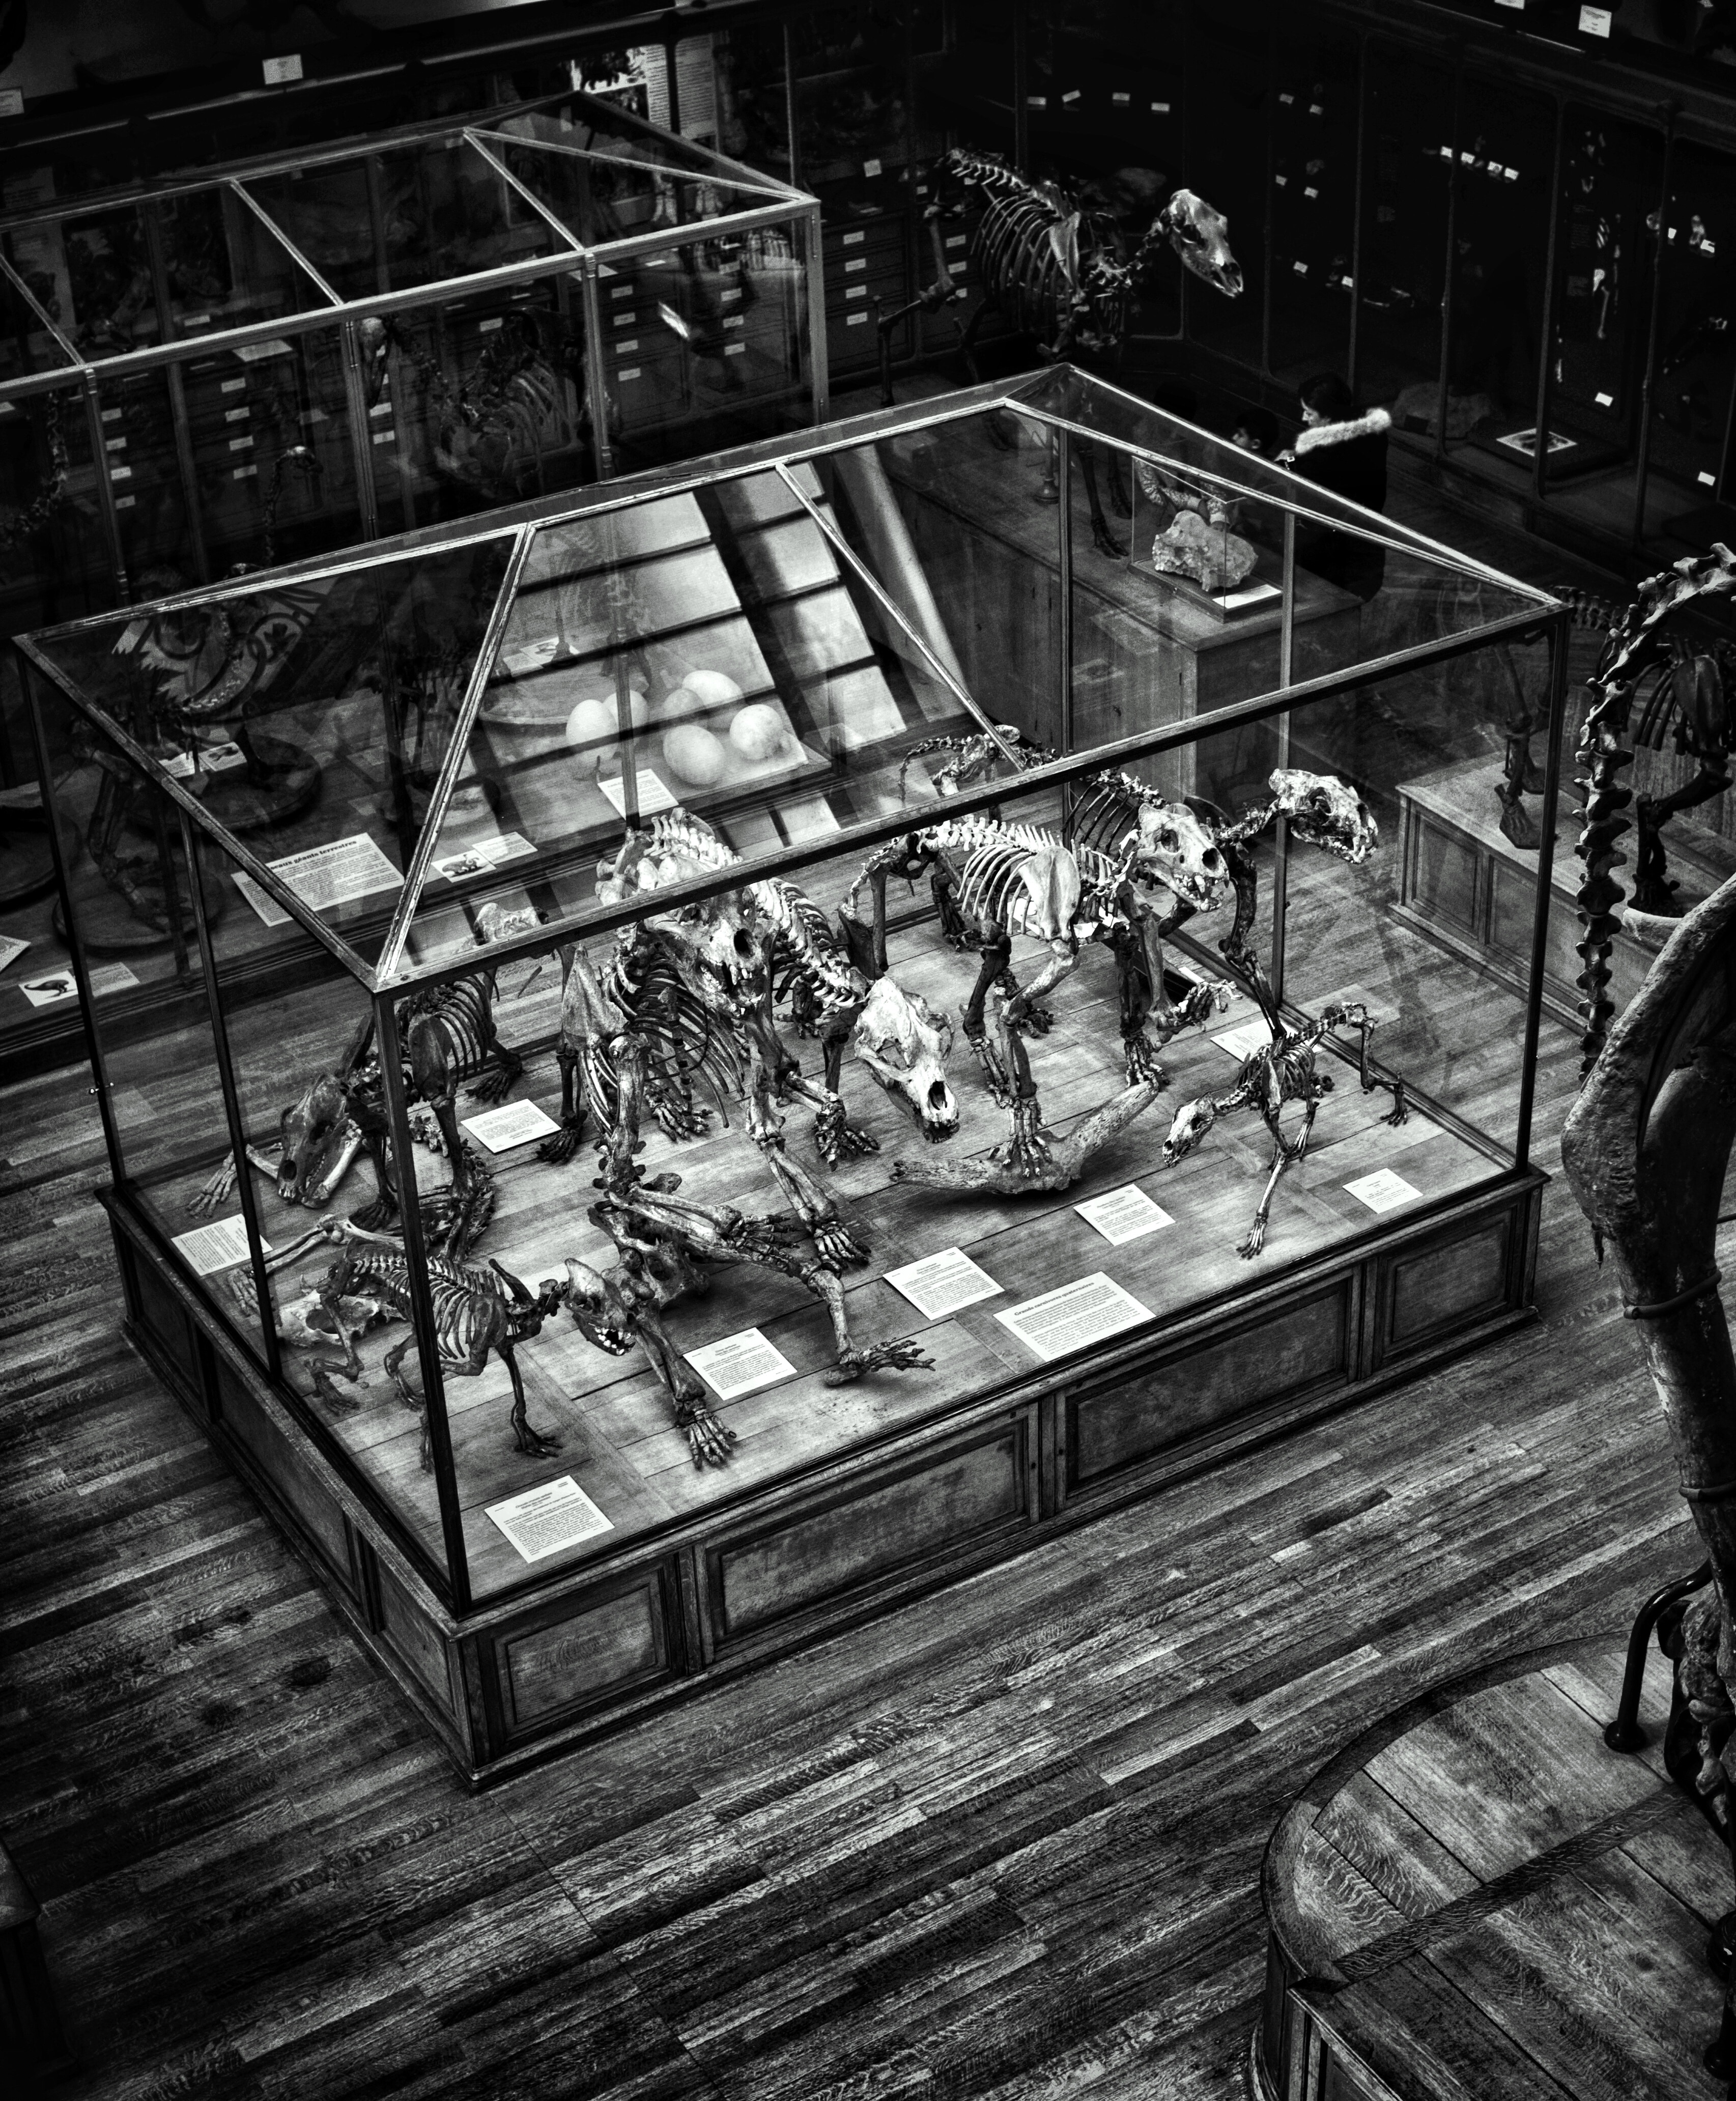
black and white, structure, night, photography, reflection, darkness, black, monochrome, metropolis, daylighting, monochrome photography